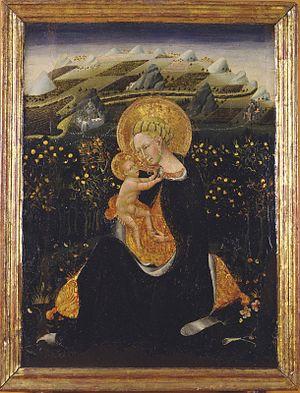
Giovanni di Paolo, La Vierge de l’humilité. Italiano: Dipinto della Pinacoteca Nazionale, Siena.